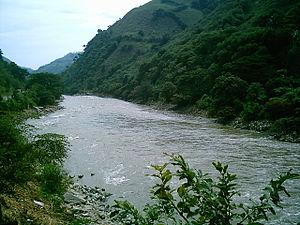
Le Valle del Cauca est l’un des 32 départements de la Colombie. Il se trouve dans le sud-ouest du pays, entre la région andine et la région du Pacifique. Sa capitale est Cali. Une grande partie du département est située entre les cordillères Occidentale et Centrale. Le río Cauca, d’où provient le nom du Valle del Cauca, traverse plusieurs villes de ce département.
Le Cauca est une rivière de Colombie et le principal affluent du Magdalena. Prenant sa source au sud-ouest de la Colombie, il s'écoule vers le nord, traverse les Andes en formant de nombreuses chutes et devient navigable à Cáceres.
Popayán est la capitale du département de Cauca, au sud de la Colombie. Elle est surnommée « la ville blanche de Colombie ». Les meilleurs architectes et artisans de l'époque coloniale sont intervenus à Popayán, qui est, avec Carthagène des Indes, l'une des villes les plus importantes de Colombie pour son architecture.